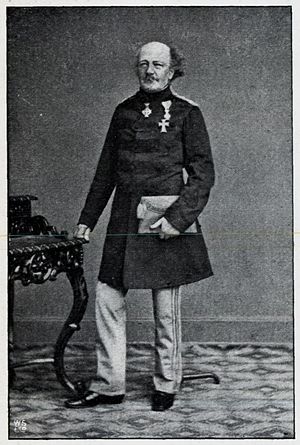
Wilhelm Theodor Wegener Nielsen
Wilhelm Theodor Wegener Nielsen i En Christianiensers Erindringer fra 1850- og 60-Aarene af Yngvar Nielsen.
Wilhelm Theodor Wegener Nielsen var en dansk officer.